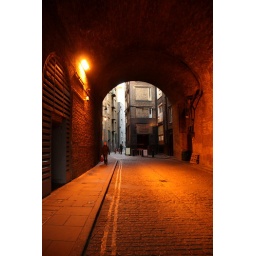
road tunnel near london bridge near the old warehouses